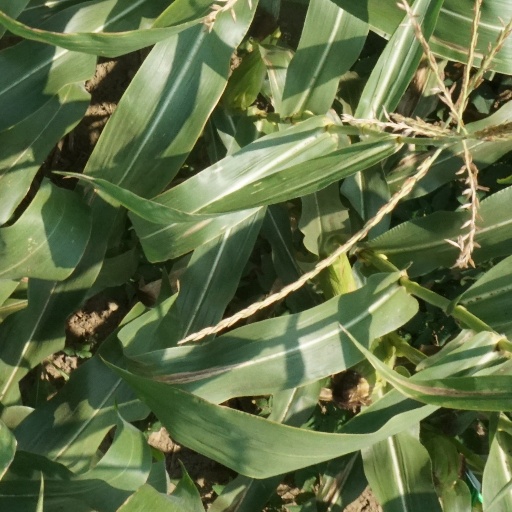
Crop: maize; corn